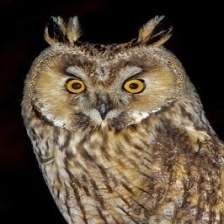
Species: LONG-EARED OWL
Scientific name: ASIO OTUS
ImageNet parent category: great_grey_owl